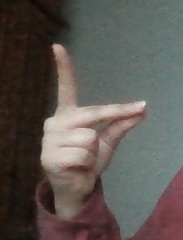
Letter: ta